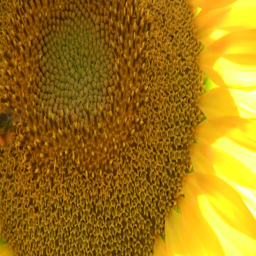
bee working on a sunflower